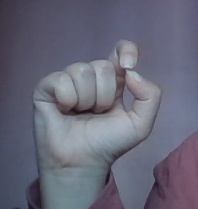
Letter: fa